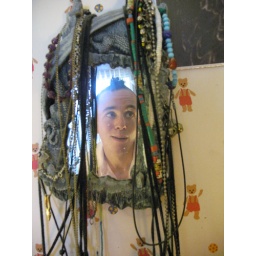
This is use of that strange little bead draped mirror in dad's office